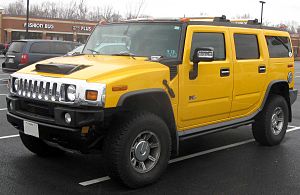
Hummer H2
Hummer H2
"Hummer H2 er en stor SUV, der blev markedsført af Hummer og bygget af AM General fra 2002 til 2009 baseret på en modificeret udgave af en GMT820 Chevrolet 2500 HD forende og en 1500 bagende. Det er en almindelig misforståelse, at den blev baseret på en Chevrolet Tahoe. Der blev også fremstillet en firedørs pickup med en bagsmæk, som blev introduceret i 2005 som ""H2 SUT"".